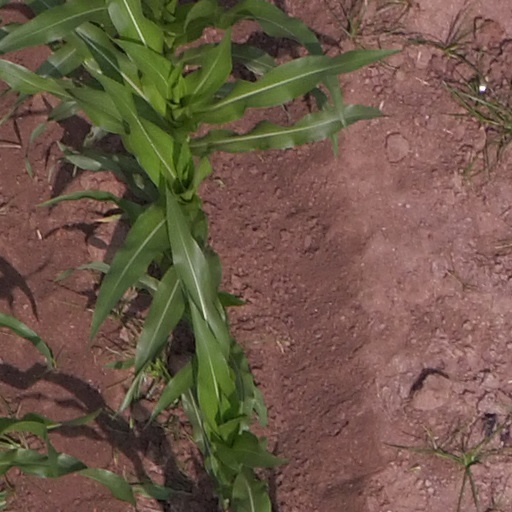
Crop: maize; corn